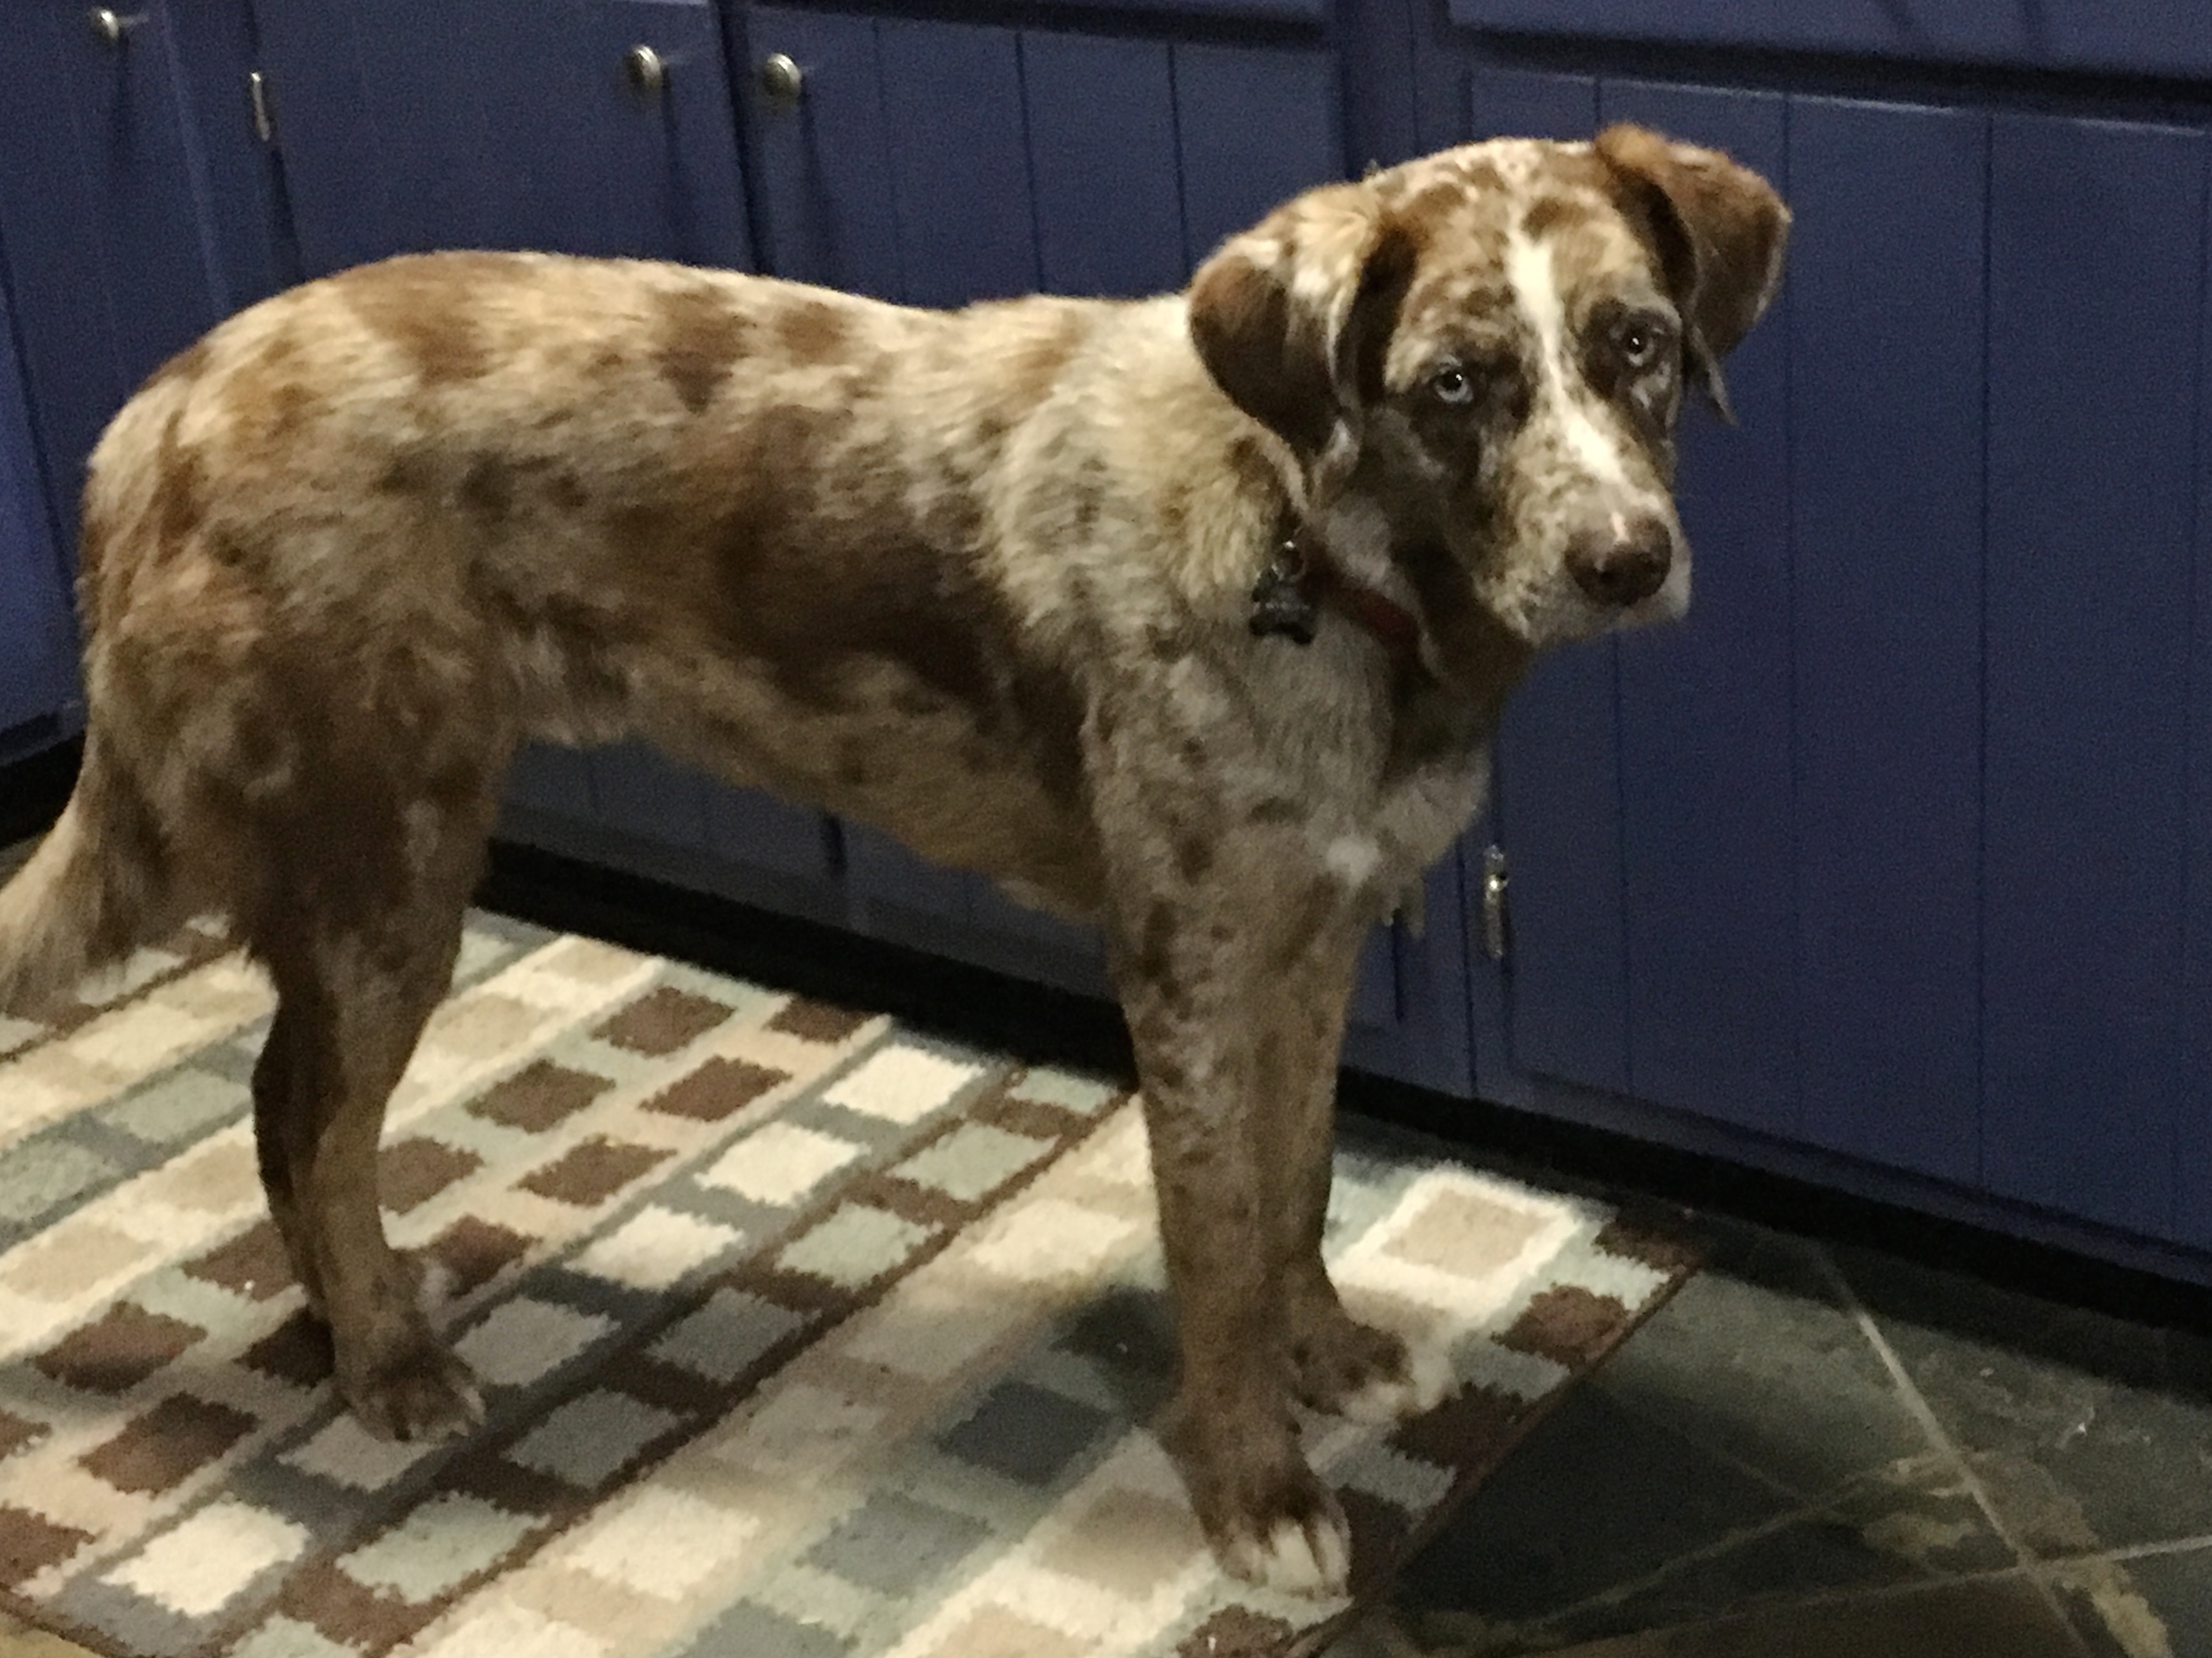
dog, mammal, vertebrate, felix, dog breed, street dog, dog like mammal, carnivoran, dog crossbreeds